Zumbro River

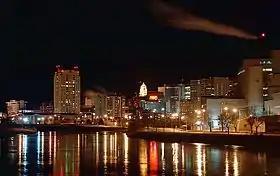
Nighttime view of the South Fork Zumbro River as it passes through Rochester's Downtown area from Silver Lake Park in the 2000s

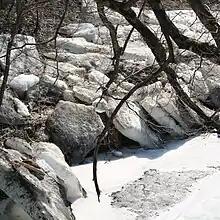
Ice on the Zumbro in March

The Zumbro River is a tributary of the Mississippi River in the Driftless Area of southeastern Minnesota in the United States. It is long from the confluence of its principal tributaries and drains a watershed of . The river's name in English is a change from its French name "Rivière des Embarras" ("Obstruction River") due to its mouth near Pine Island in the Mississippi River; the pronunciation changed from to . The Dakota name for this river is "Wapka Wazi Oju" (Pines Planted River), having reference to the grove of great white pines at Pine Island.